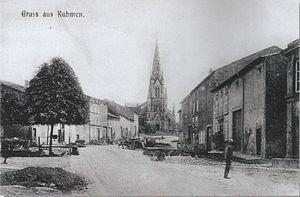
L’église en 1914
L'église Saint-Martin se situe dans la commune française de Coume, à l'Est du département de la Moselle.